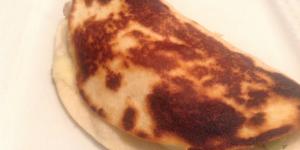
quesadillas de pollo y queso mozzarella